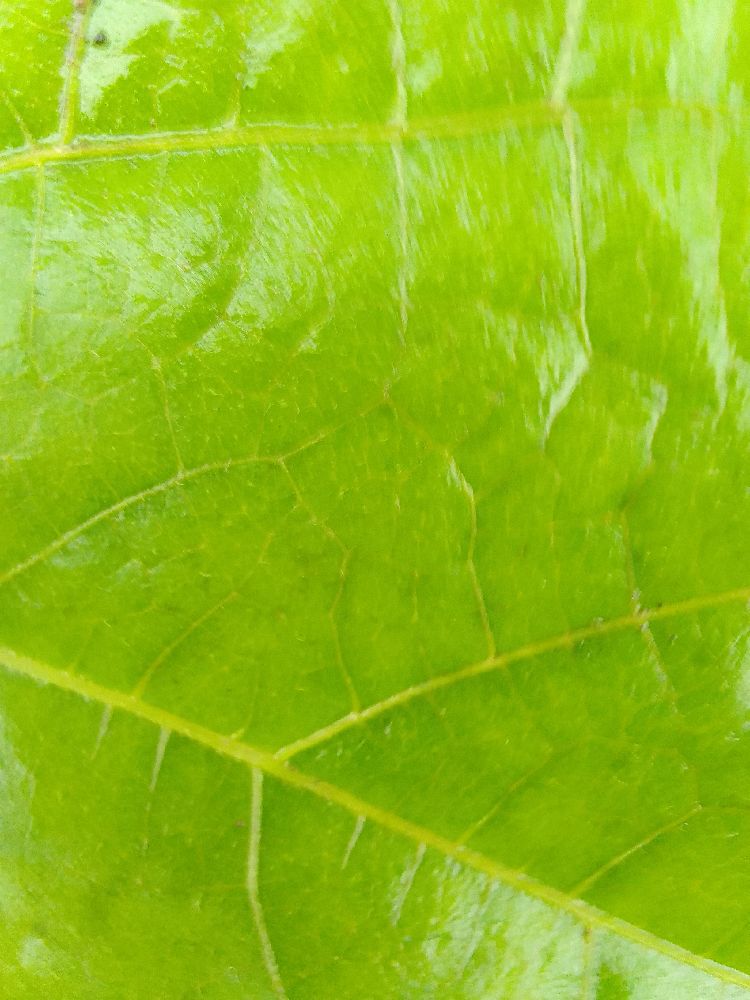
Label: healthy